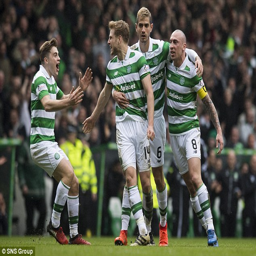
football player celebrates scoring the opening goal with his team - mates